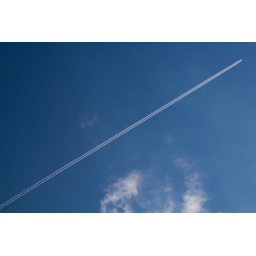
A plane divides the sky in two halves.